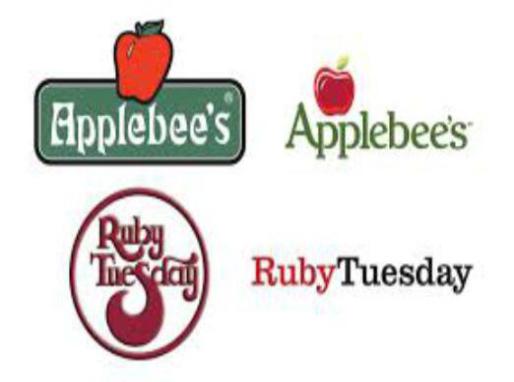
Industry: Food